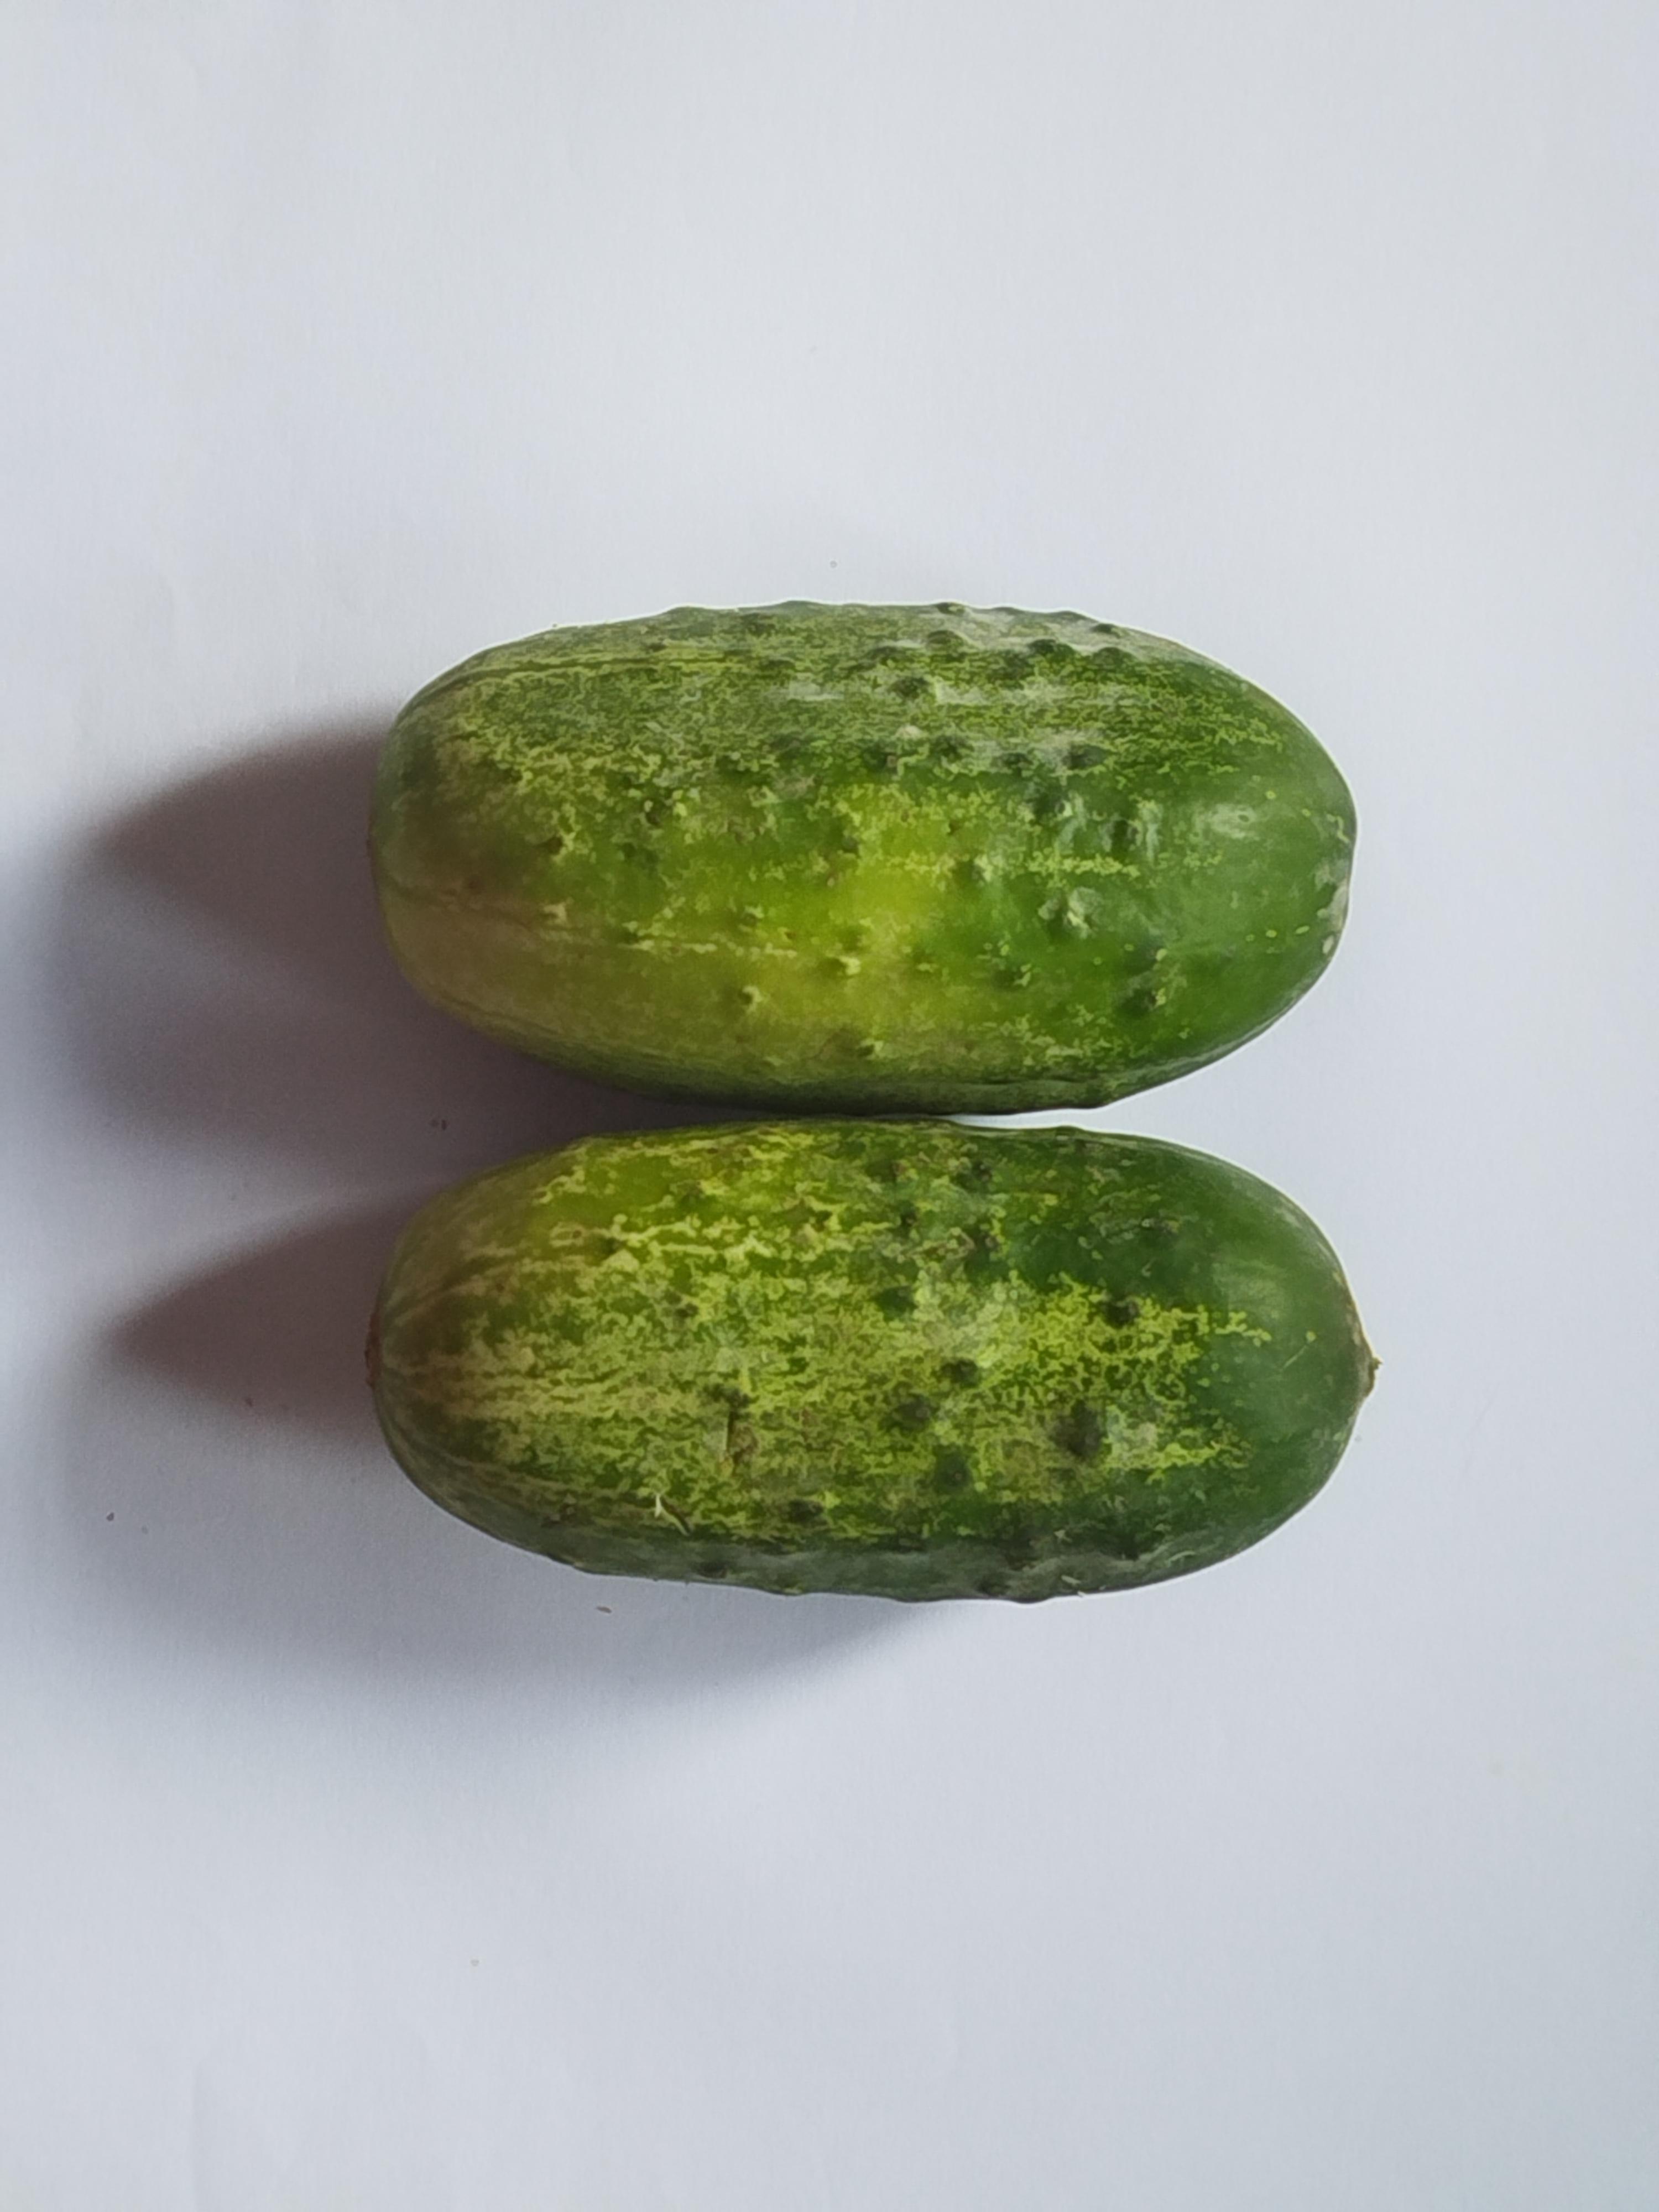
Label: Cucumber